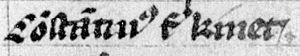
Constantin Iᵉʳ est roi des Scots et des Pictes à partir de 862, succédant ainsi à son oncle Donald Iᵉʳ.